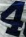
Number: 4